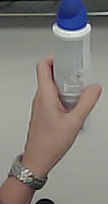
Product: dove_spray